New Zealand Defence Force

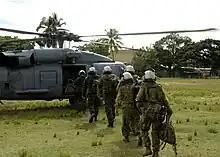
New Zealand and Australian military personnel boarding a United States Navy helicopter to administer medical aid in outlying areas of the Solomon Islands during a humanitarian aid mission after the 2007 Solomon Islands earthquake

The New Zealand Army has 4,519 regular force and 2,065 reserve force soldiers. The army is a light combat force made up of infantry and motorised infantry equipped with 73 Canadian-manufactured LAV III light armoured vehicles. There are also armoured reconnaissance, artillery, logistic, communications, medical and intelligence elements. The New Zealand Special Air Service is the NZDF's special forces capability, which operates in both conventional warfare and counter-terrorist roles. The Corps and Regiments of the New Zealand Army include: